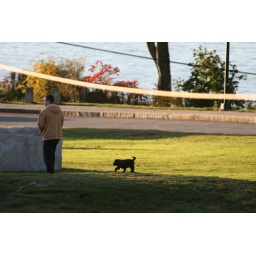
This little puppy was so cute playing.... The played chase around the stone.